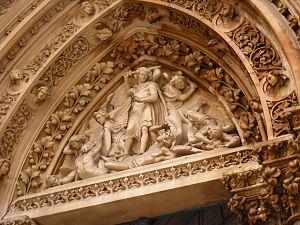
L'église Saint-Michael de Cornhill, temple anglican, se trouve dans la Cité et est rattachée du diocèse de Londres.